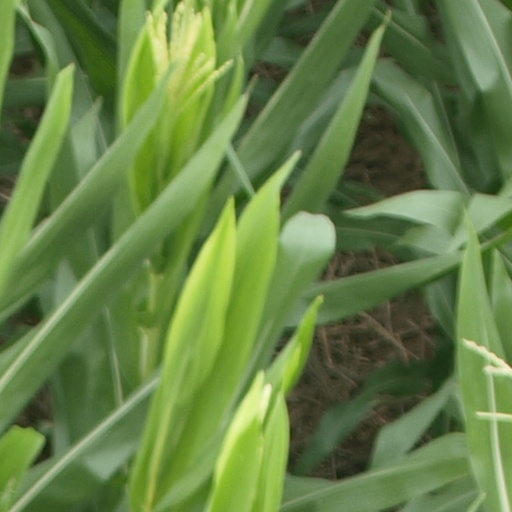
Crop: maize; corn